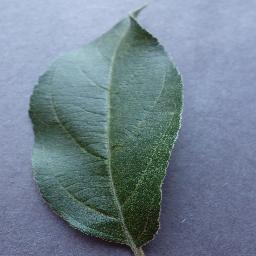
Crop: apple
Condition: healthy